History of Coventry

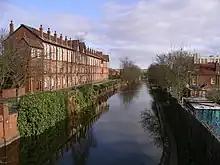
Residences for Cash's employees alongside Coventry Canal (photo 2008)

Coventry was used to confine Royalist prisoners. It is believed that the phrase "send to Coventry" (being treated coldly or ignored) may have grown out of the hostile attitude of residents of the city to either the troops billeted there, or towards the Scottish Royalist prisoners held in the Church of St John the Baptist following the Battle of Preston. Another theory stems from Coventry being a place of execution during the 16th century, where supposed heretics would be sent to be burned.